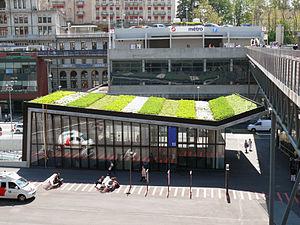
Agence commerciale des TL, au Flon (Lausanne).
Lausanne-Flon est une station de métro des lignes M1 et M2 du métro de Lausanne, située place de l'Europe dans le quartier Centre, plus précisément dans le secteur du Flon, à Lausanne, capitale du canton de Vaud. Elle dessert notamment la gare de Lausanne-Flon.
La liste des stations du métro de Lausanne, en Suisse, comprend 28 stations, depuis le 27 octobre 2008. La plupart des stations du métro sont accessibles aux personnes à mobilité réduite.
Le Flon est un quartier au centre de la ville de Lausanne, en Suisse, connu sous le nom de Quartier du Flon. Il se trouve dans la cuvette de la vallée comblée de la rivière éponyme, le Flon. Haut lieu de la vie nocturne lausannoise, le Quartier du Flon est aussi un lieu de vie urbain comprenant des terrasses, des enseignes commerciales et de loisirs. La zone est essentiellement piétonne.